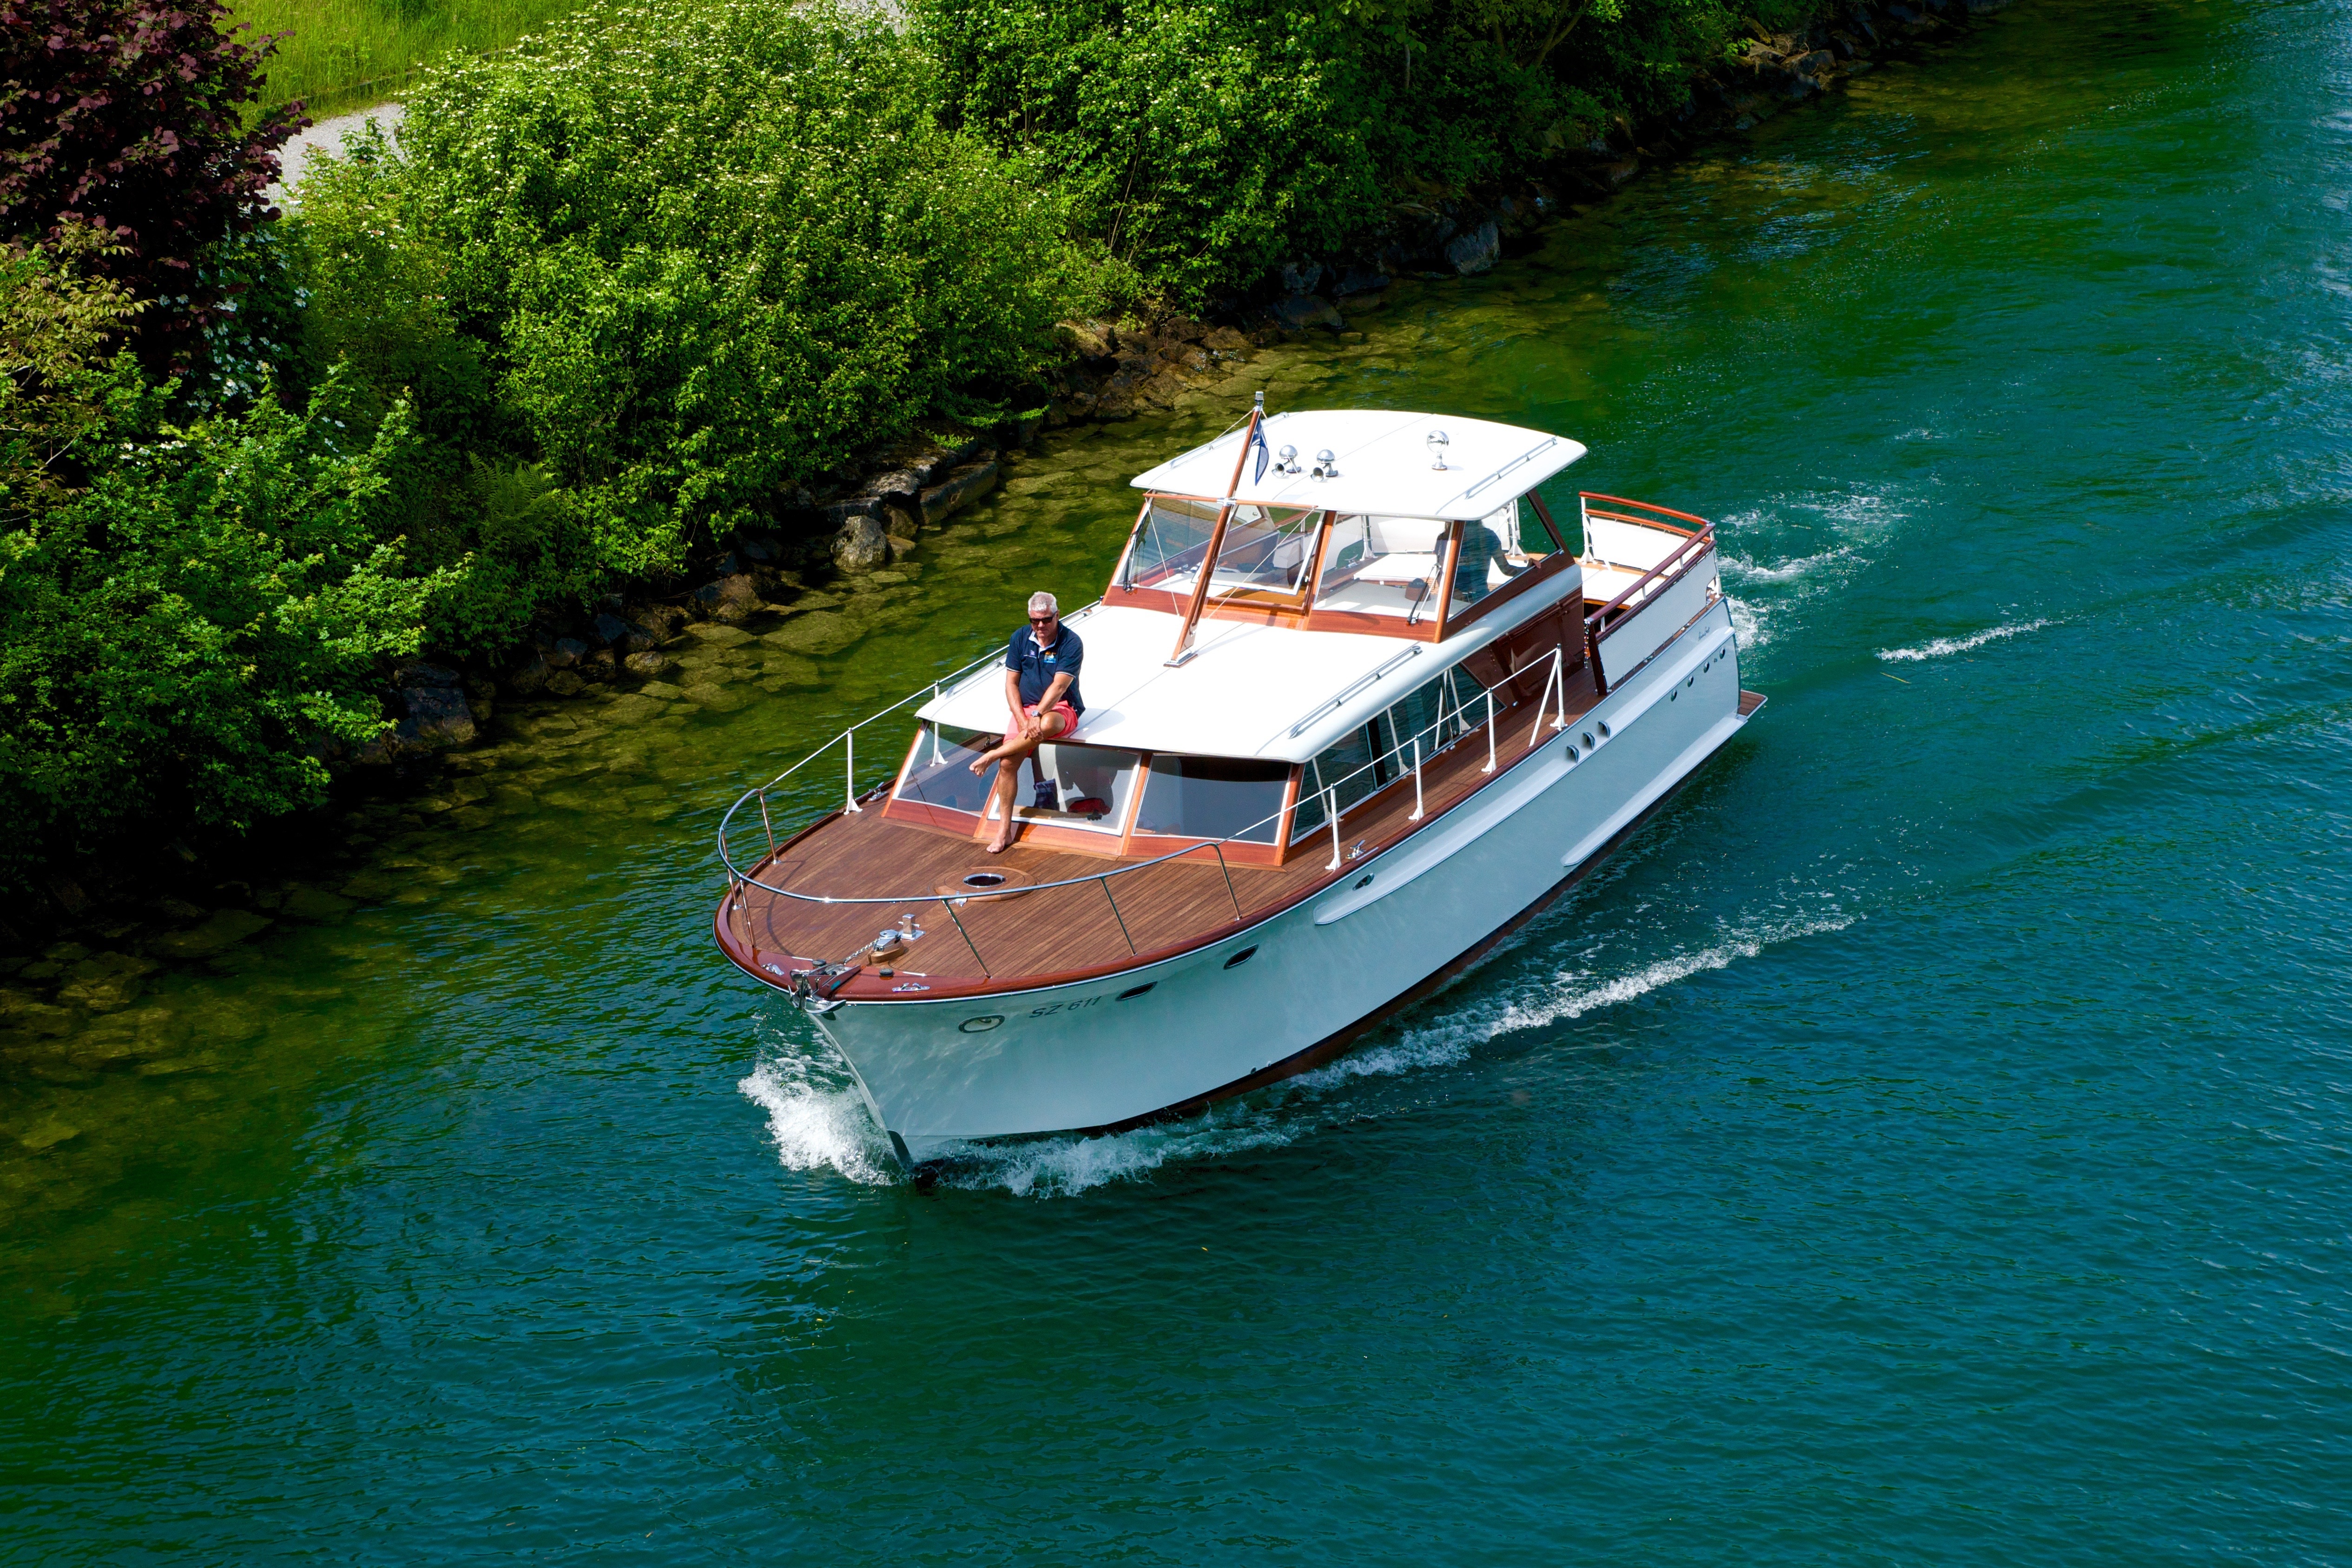
sea, boat, boot, vehicle, yacht, waterway, motorboat, boating, channel, shipping, tugboat, watercraft, fishing vessel, water channel, watercraft rowing